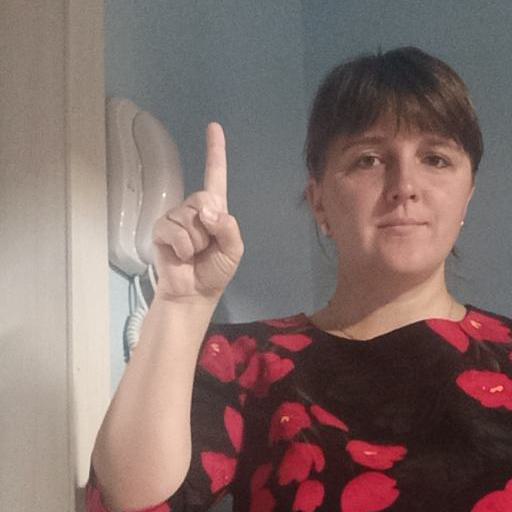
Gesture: one